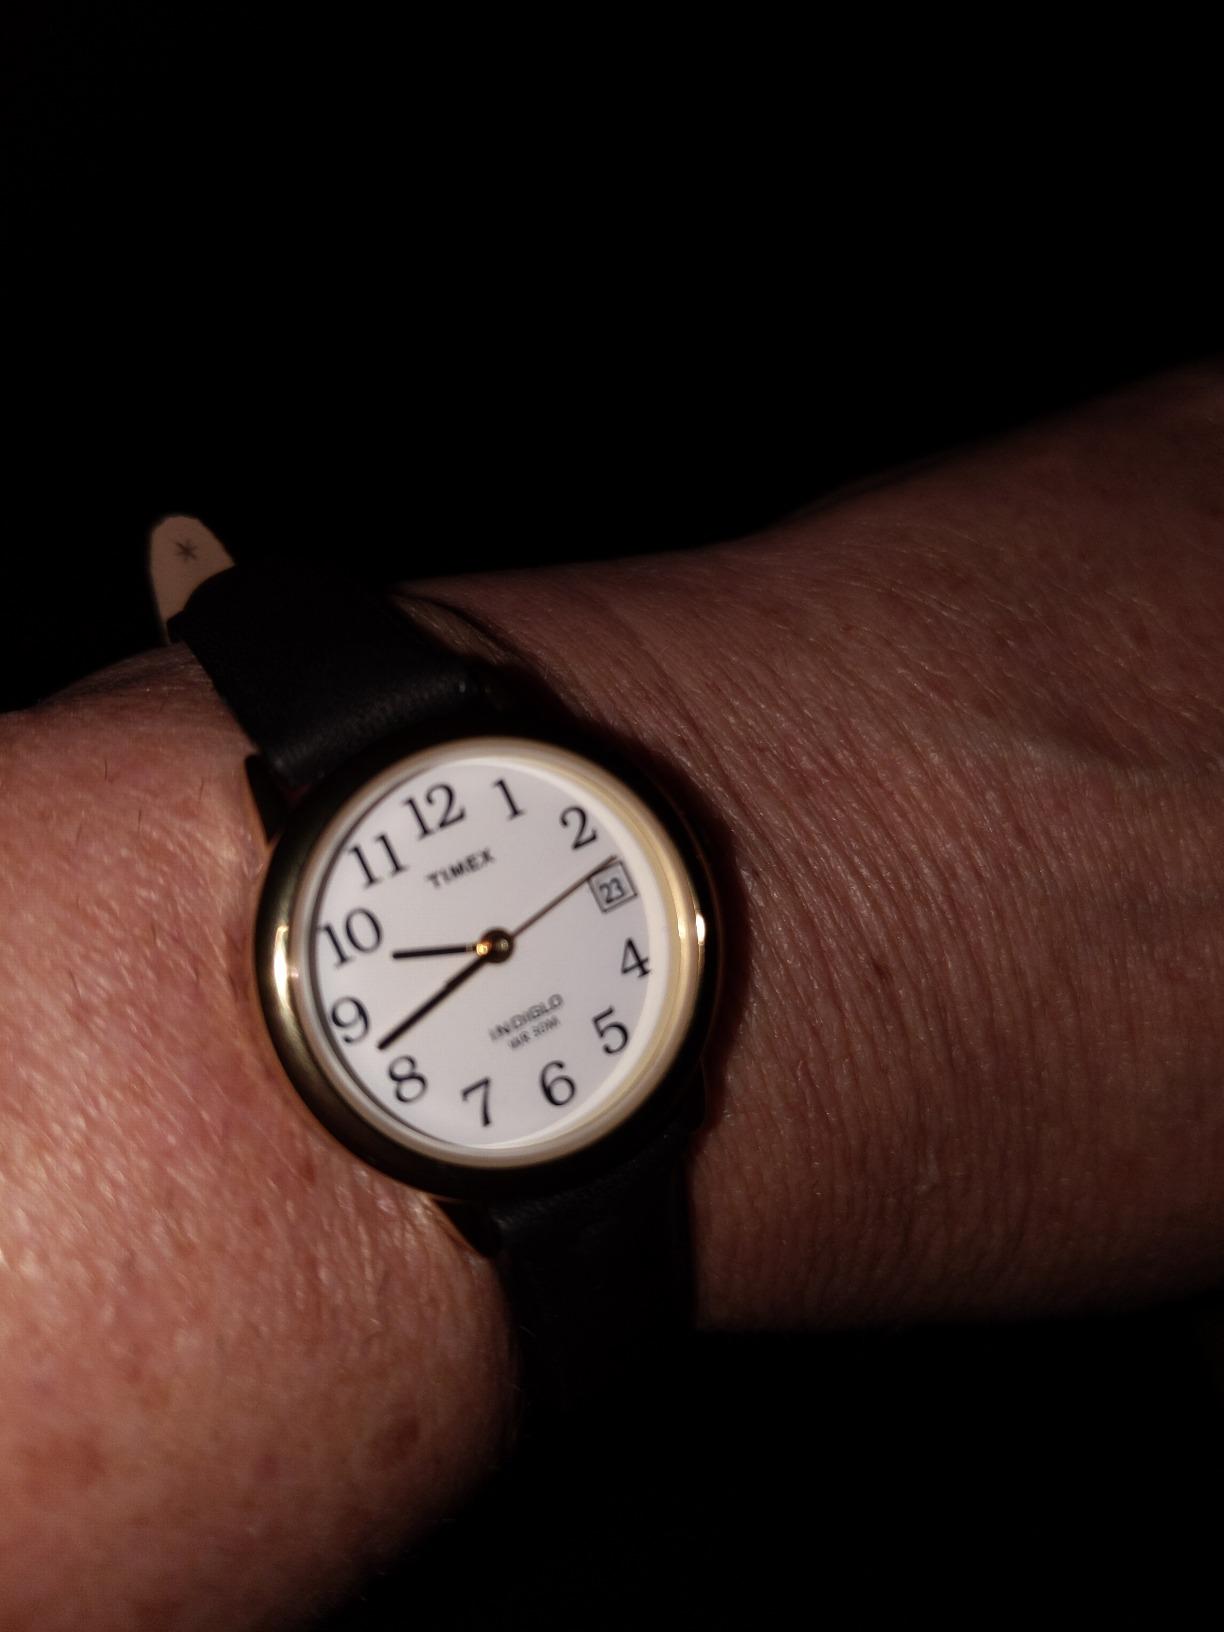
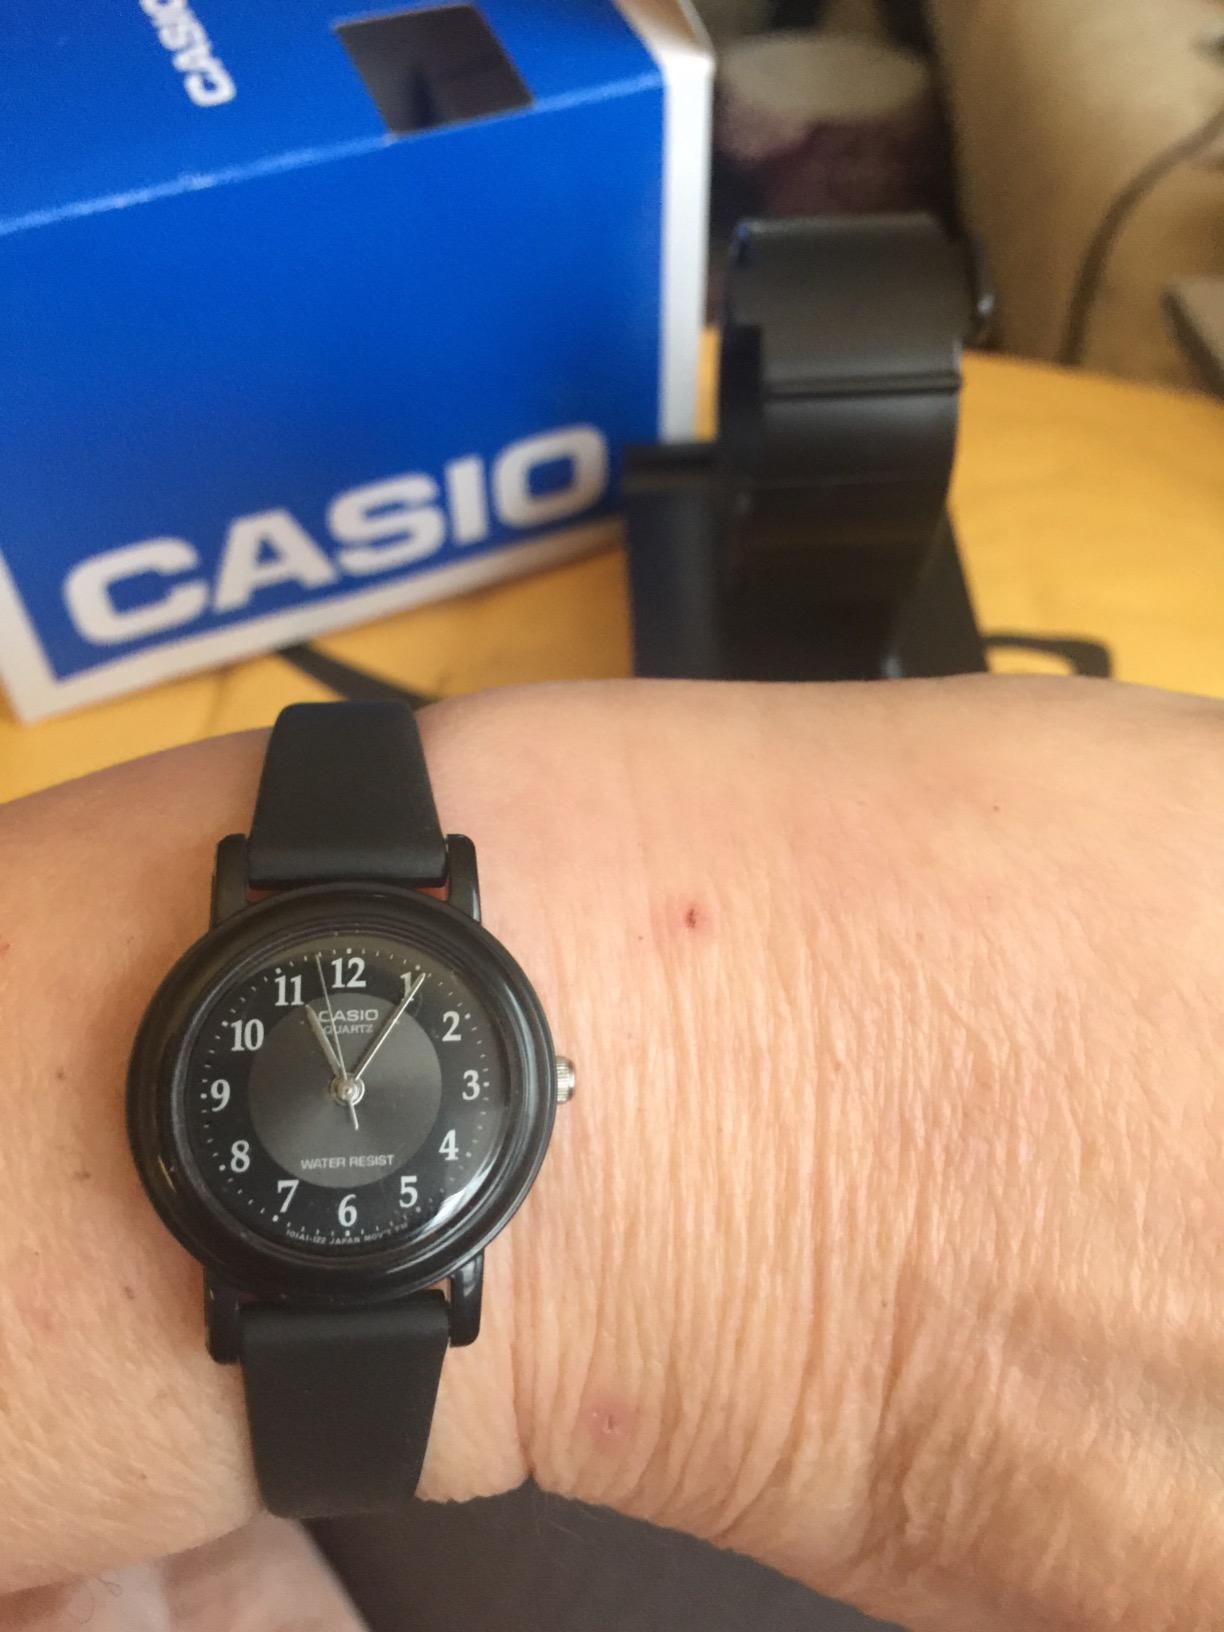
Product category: accessories_watch
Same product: no